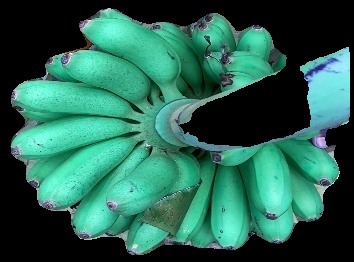
Variety: rasbale
Grade: grade1